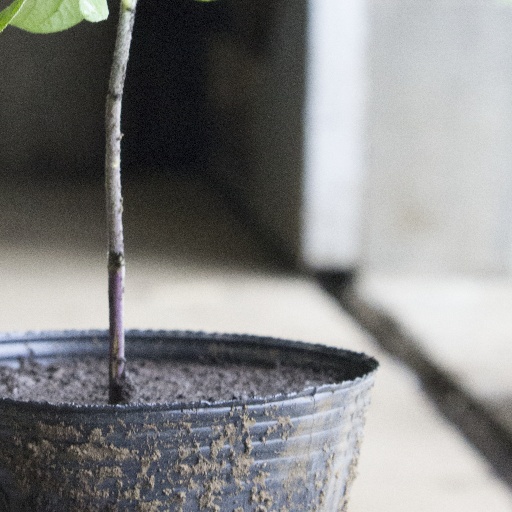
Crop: soybean